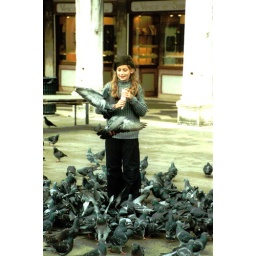
A girl and birds in Venice